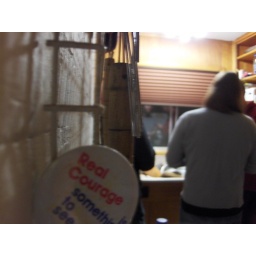
labor day weekend at the lake house in bridgman, michigan with 17 of our closest friends :D